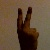
The image shows a hand gesture representing the number 2 in Indian Sign Language.